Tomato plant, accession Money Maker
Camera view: horizontal (90 deg, fisheye); turntable rotation: 120 degrees
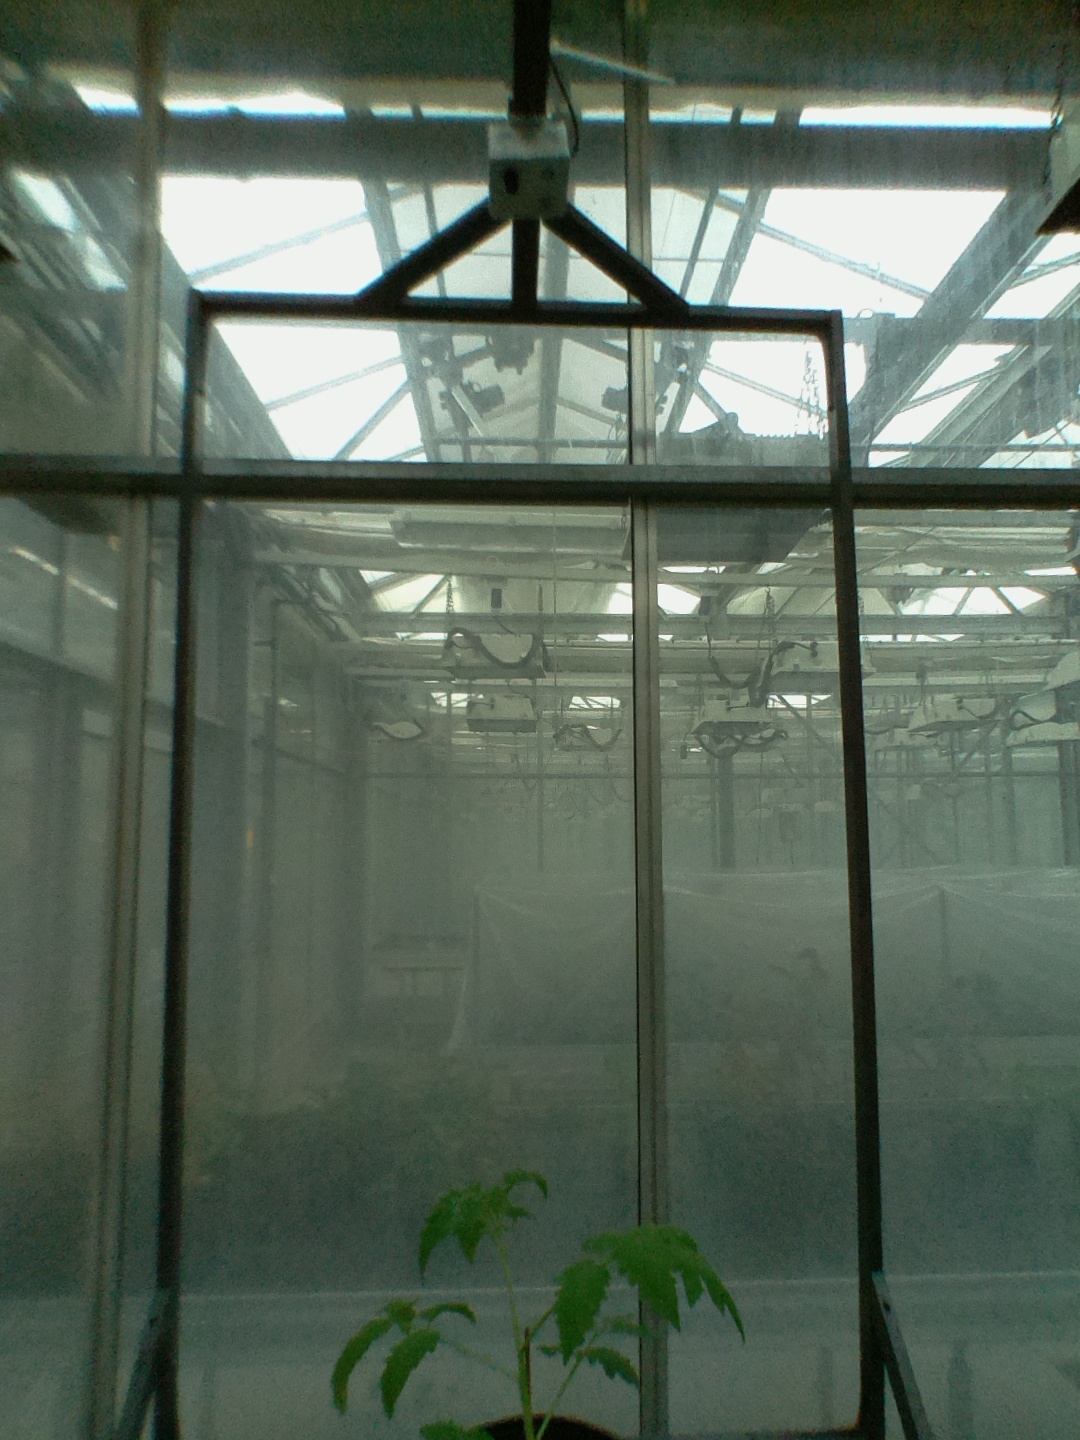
BBCH growth stage 13: 6 of true leaves visible